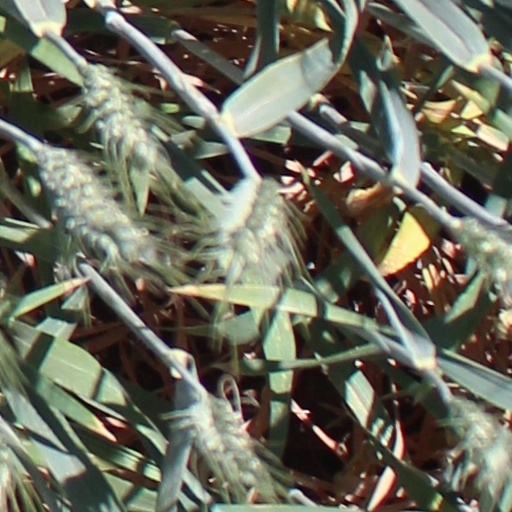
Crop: wheat